Suitland Parkway

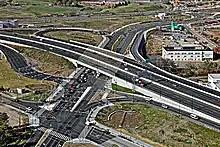
Suitland Parkway and I-295 interchange in Washington, D.C.

The Suitland Parkway begins at an interchange with I-295 and South Capitol Street in Washington, D.C., heading southeast as a four-lane expressway. The road intersects Firth Sterling Avenue SE at a traffic light before passing near residential areas and curving to the south. Just after Firth Sterling Avenue SE, the parkway used to intersect a railroad line at a road crossing. The tracks have been abandoned and removed, but signage for the old railroad crossing can still be seen. The parkway comes to a westbound exit for Sheridan Road SE and an eastbound entrance from Sumner Road SE. that provides access to Martin Luther King, Jr. Avenue SE. At the intersection of Sheridan Road SE and Pomeroy Road SE, a bike path begins and runs parallel to the westbound lanes of the parkway through the remainder of Washington, D.C. Past this, the Suitland Parkway curves east through woods and reaches a traffic light with Stanton Road SE. The road curves southeast and comes to a full interchange with Alabama Avenue SE, with access to and from the westbound direction of the parkway provided by Irving Street SE. Following this, the parkway heads east into woods.